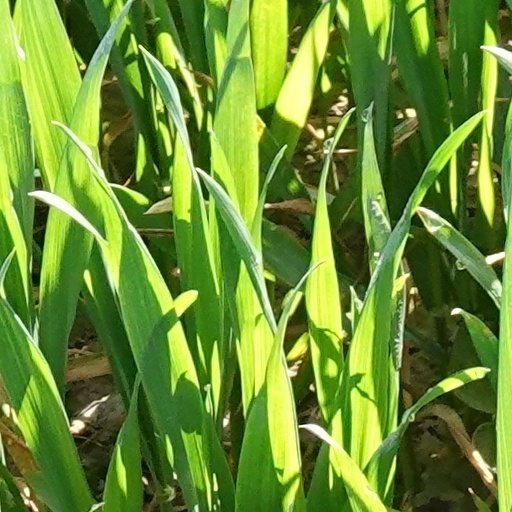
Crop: wheat